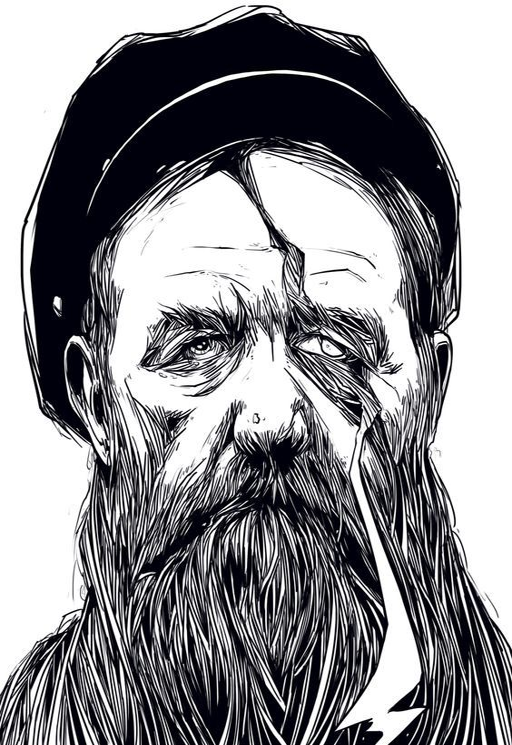
digital art selected for the #